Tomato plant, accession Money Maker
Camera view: bottom (45 deg); turntable rotation: 90 degrees
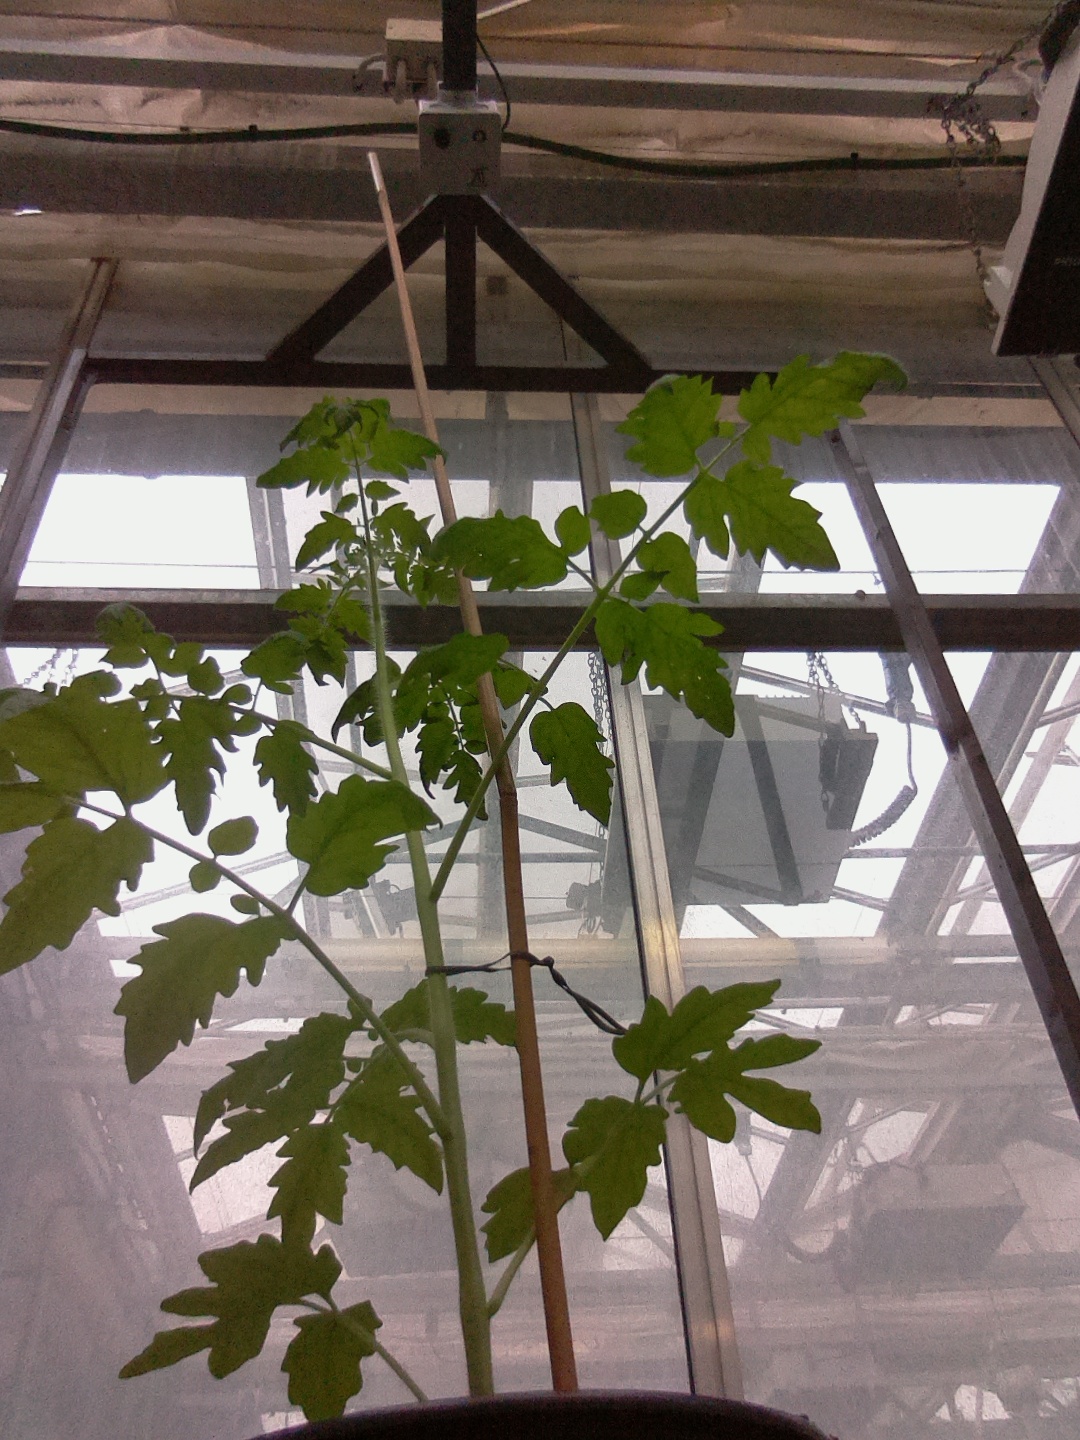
BBCH growth stage 14: 8 of true leaves visible